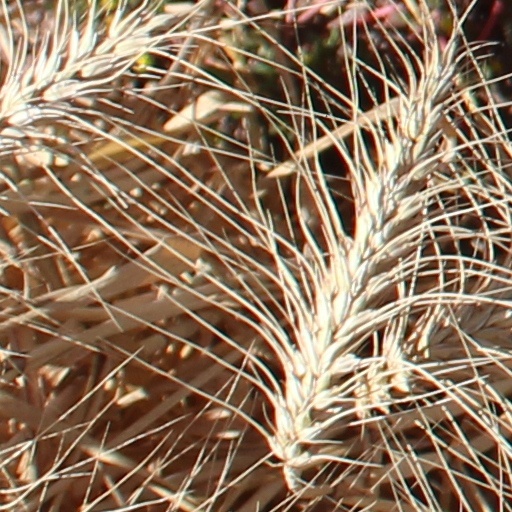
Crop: wheat